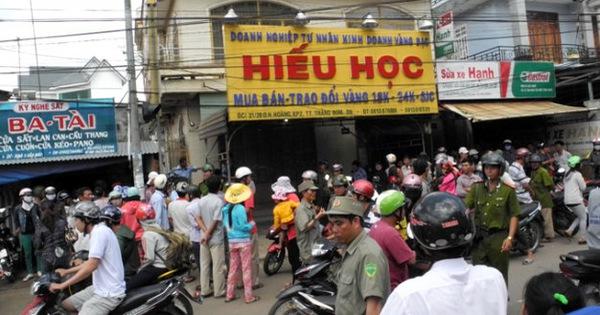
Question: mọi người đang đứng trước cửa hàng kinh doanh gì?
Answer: kinh doanh vàng bạc